Architecture in Middle-earth

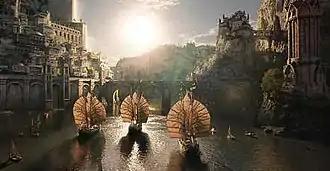
"Looming marble structures": a port city of the island Kingdom of Númenor in "", as envisaged by production designer Ramsey Avery

The showrunners J. D. Payne and Patrick McKay developed and produced "". The series is based on clues in "The Lord of the Rings" about events set mainly in the earlier Second Age. Middle-earth locations used include a port in the island Kingdom of the Men of Númenor – recalling the legend of Atlantis in being lost beneath the waves at the end of the Second Age; and the Elvish realm of Lindon, all that was left of the Elvish region of Beleriand, destroyed at the end of the First Age. Payne and McKay created architectures to help to convey the character of each race involved in the story. Howe prepared 40 sketchbooks full of drawings for the project.